Teotihuacán Municipality

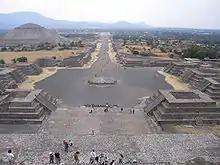
View of the Avenue of the Dead and from the Pyramid of the Moon. The modern town is on the horizon

The Mexican Revolution in the early 20th century had profound effects on the municipality as well as many other rural areas in Mexico. The various factions loyal to insurgents such as Emiliano Zapata, Venustiano Carranza and Álvaro Obregón came and went producing anarchy and scarcity of food. By the end of the war, there was widespread hunger in the municipality, with fields in ruins.